Archaeological site of Carthage

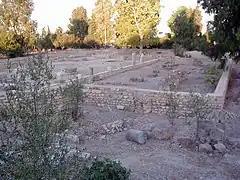
Overview of the ruins of the paleo-Christian quarter.

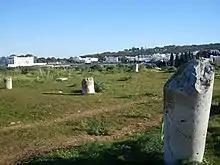
Vestiges of columns of the Basilica Majorum.

Near the theater, an area constituting today the park called "Roman villas" was uncovered. It houses, in addition to the famous "villa of the aviary," named after the main mosaic that decorates it, many significant remains related to the topography of the place. The slope is quite steep there, and interesting elements of several villas have been cleared, including a cryptoporticus that housed some of the objects now visible in the epigraphic collections of the National Museum of Bardo.